Siliceous ooze

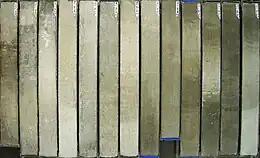
Sediment cores, like these from the South Atlantic, allow paleoceanographers to handle and study paleo-oozes

Deep seafloor deposition in the form of ooze is the largest long-term sink of the oceanic silica cycle (6.3 ± 3.6 Tmol Si year). As noted above, this ooze is diagenetically transformed into lithospheric marine chert. This sink is roughly balanced by silicate weathering and river inputs of silicic acid into the ocean. Biogenic silica production in the photic zone is estimated to be 240 ± 40 Tmol si year . Rapid dissolution in the surface removes roughly 135 Tmol opal Si year, converting it back to soluble silicic acid that can be used again for biomineralization. The remaining opal silica is exported to the deep ocean in sinking particles. In the deep ocean, another 26.2 Tmol Si Year is dissolved before being deposited to the sediments as opal silica. At the sediment water interface, over 90% of the silica is recycled and upwelled for use again in the photic zone. The residence time on a biological timescale is estimated to be about 400 years, with each molecule of silica recycled 25 times before sediment burial.